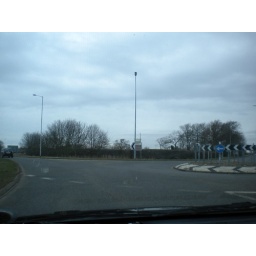
With the water tower in the distance. The suburbs of Caister are spreading with new housing developments.